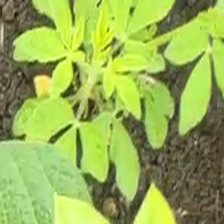
Weed species: Sicklepod_(Senna obtusifolia)